Viking Age

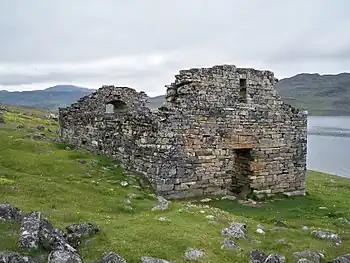
The last written records of the Norse Greenlanders are from a 1408 marriage in the Church of Hvalsey.

The text of the Primary Chronicle says that in 860–862, the Finnic and Slavic tribes rebelled against the Varangian Rus', driving them back to Scandinavia, but soon started to conflict with each other. The disorder prompted the tribes to invite back the Varangian Rus' to "Come and rule and reign over us" and bring peace to the region. This was a somewhat bilateral relation with the Varangians defending the cities that they ruled. Led by Rurik and his brothers Truvor and Sineus, the Varangians settled around the town of Novgorod (Holmgarðr).